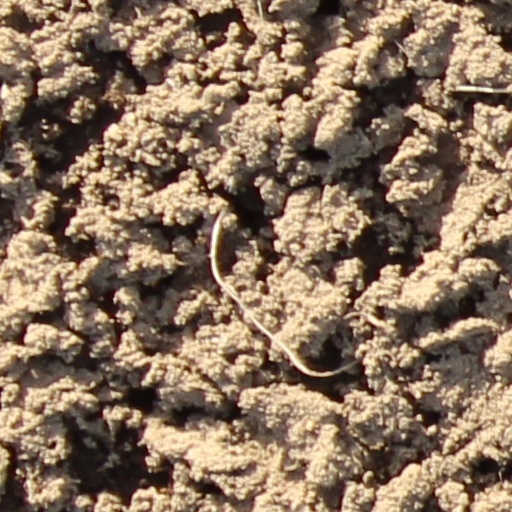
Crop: wheat